Ibn Jubayr

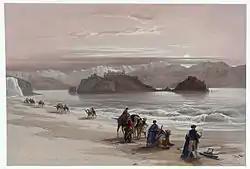
Saladin and the mamluks assured the protection of caravan routes that allowed travel to distant lands.

Everywhere that Ibn Jubayr traveled in Egypt, he was full of praise for the new Sunni ruler, Saladin. For example, he said, "There is no congregational or ordinary mosque, no mausoleum built over a grave, nor hospital, nor theological college, where the bounty of the Sultan does not extend to all who seek shelter or live in them". He pointed out that when the Nile did not flood enough, Saladin remitted the land tax from the farmers. He also said that "such is his (Salahuddin's) justice, and the safety he has brought to his high-roads that men in his lands can go about their affairs by night and from its darkness apprehend no awe that should deter them". Ibn Jubayr, on the other hand, was very disparaging of the previous Shi'a dynasty of the Fatimids.